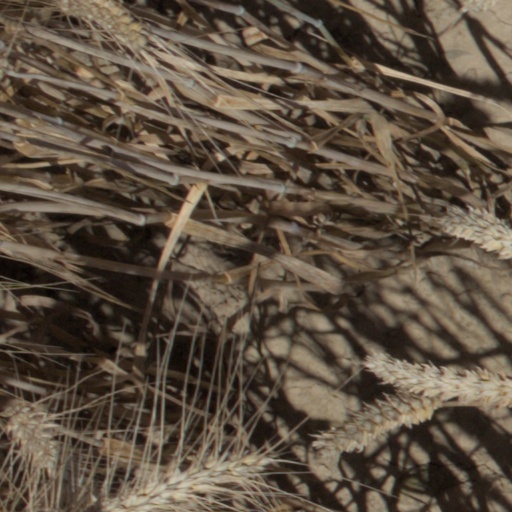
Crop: wheat